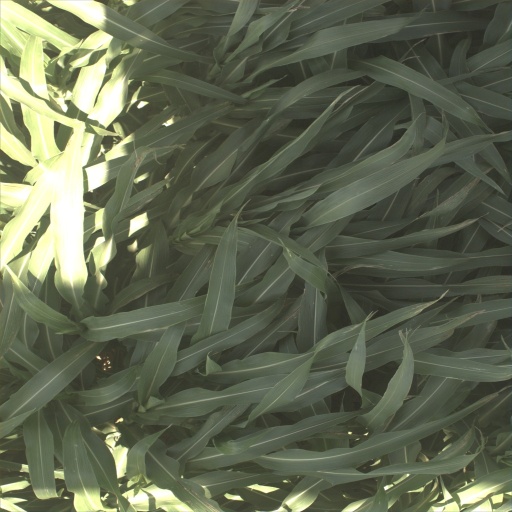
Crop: sorghum